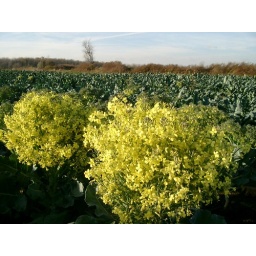
broccoli field in late october, when the vegetable turns into a flower